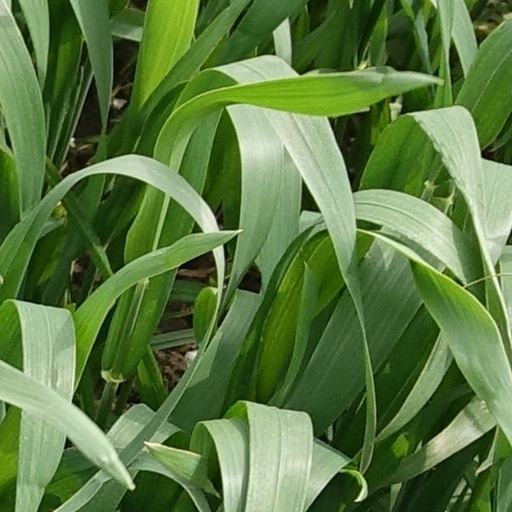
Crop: wheat